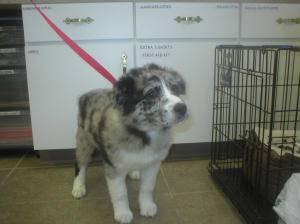
dog